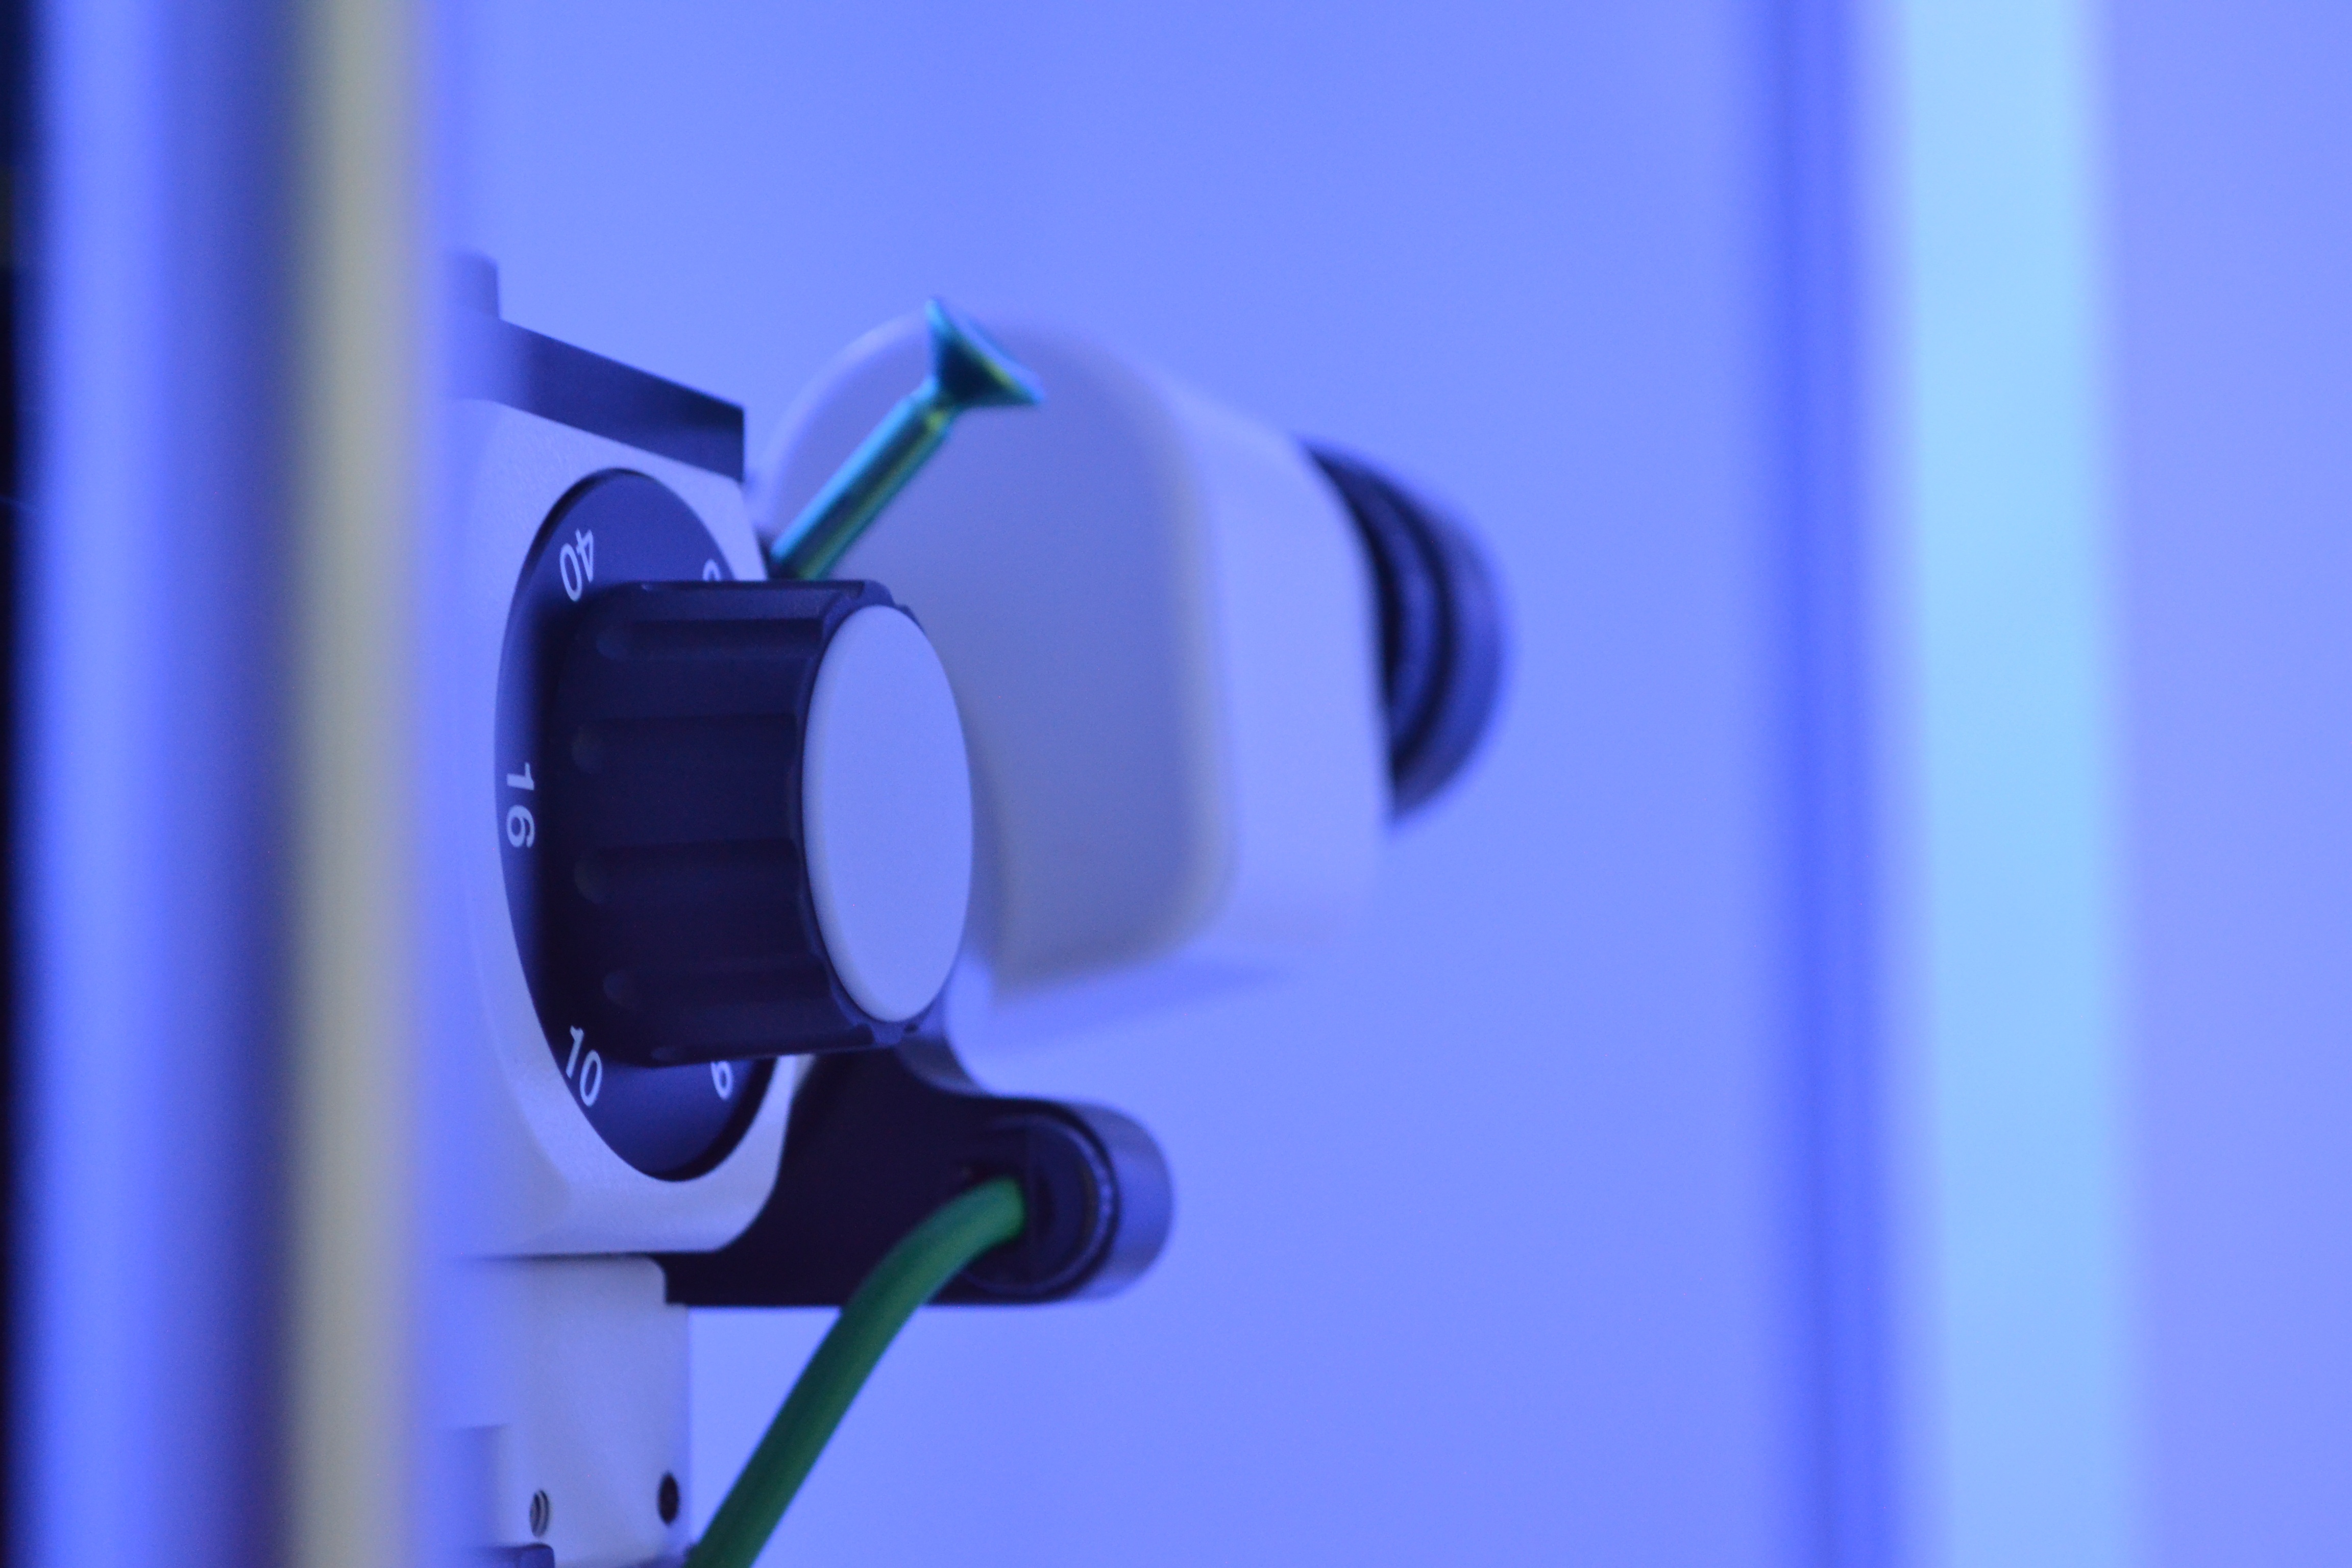
light, technology, gadget, blue, lighting, optics, product, eyes, audio, headphones, eye, organ, screenshot, examination, audio equipment